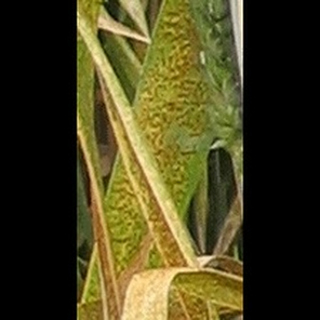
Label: wheat_brown_rust